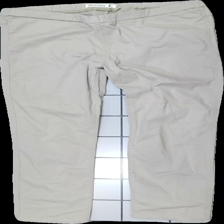
View: front
Type: Trousers
Category: Ladies
Brand: Lindex
Colors: Beige
Material: 100% cotton
Cut: Regular
Size: L
Season: All
Price range: 50-100
Recommended usage: Reuse